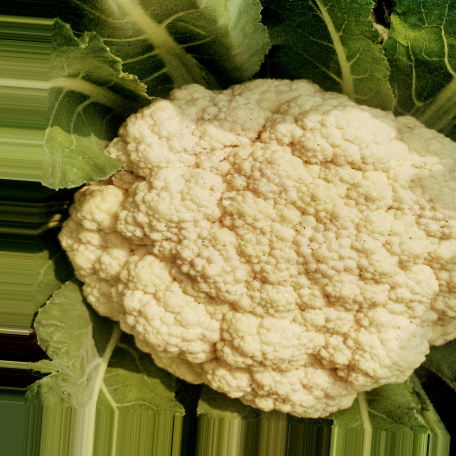
Label: Disease Free